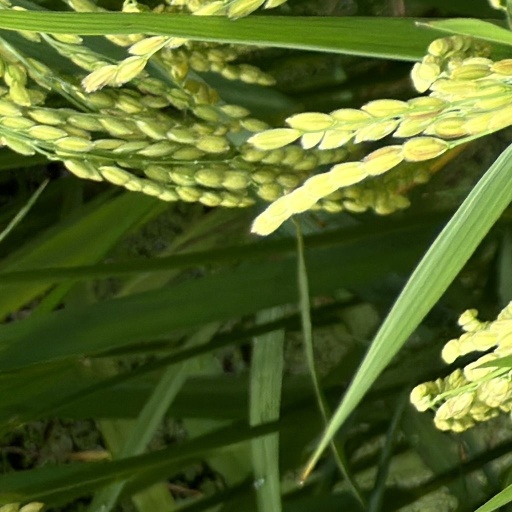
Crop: rice